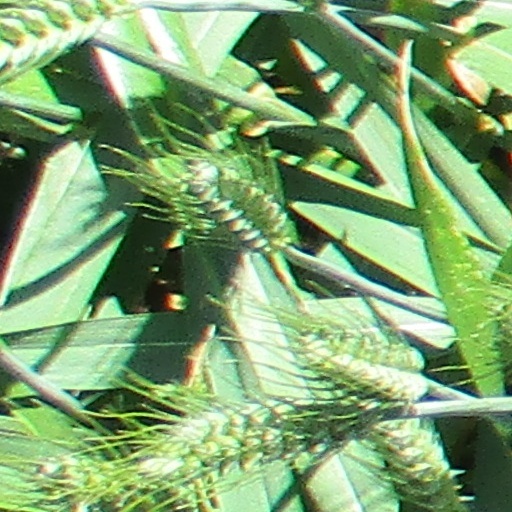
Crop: wheat